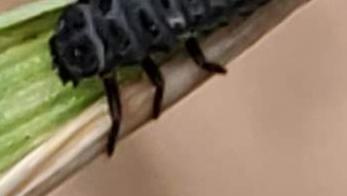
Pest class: predators